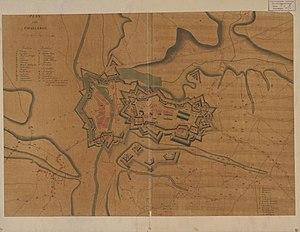
Charleroi (Belgique) - Plan de la forteresse de l'armée du Royaume-Uni des Pays-Bas (entre 1816 et 1830). Dessin à plume et à l'aquarelle sur calque collé sur papier. 46,4 x 66,4 cm pour le calque. Document transmis en 1934 à la Belgique par le Gouvernement Néerlandais.
La forteresse de Charleroi est une ancienne place forte, située sur la Sambre, qui est à l'origine de la ville de Charleroi, en Belgique. Édifiée par les Espagnols en 1666, elle a été agrandie par les Français, partiellement démantelée au XVIIIᵉ siècle, puis reconstruite par les Néerlandais au début du XIXᵉ siècle, avant d'être démantelée définitivement en 1871.